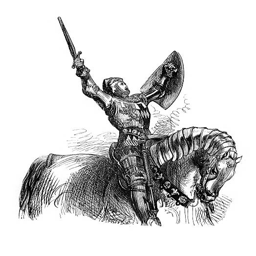
person from the 15th century vector art illustration